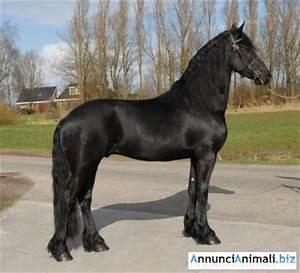
horse